Osmund Osmundson House

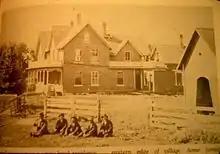
The Osmund Osmundson House around the turn of the twentieth century. Note the brick color and elaborate balustrade front porch.

Osmund Osmundson was born in Nedstrand in Tysvær, Norway in 1826 and immigrated to the United States in 1850. He settled in Milwaukee, Wisconsin before joining the California Gold Rush. In 1856 he moved to Wheeling Township in Rice County, Minnesota. He homesteaded the present site of Nerstrand, and began to envision a town on the site. In 1877, he built a store on what became the right-of-way for railroad tracks on what is now Main Street. In 1885, the Minnesota and North Western Railroad (later the Chicago Great Western Railway) was constructed and Osmundson platted the town on the line, naming it after his hometown. The area surrounding Nerstrand and Wheeling Township became a close-knit Norwegian American community. Osmundson went on to be active in county and state government, serving as Rice County commissioner for two terms and in the Minnesota State Legislature; he died in 1914.